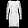
Label: Dress